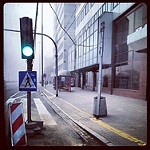
Label: street